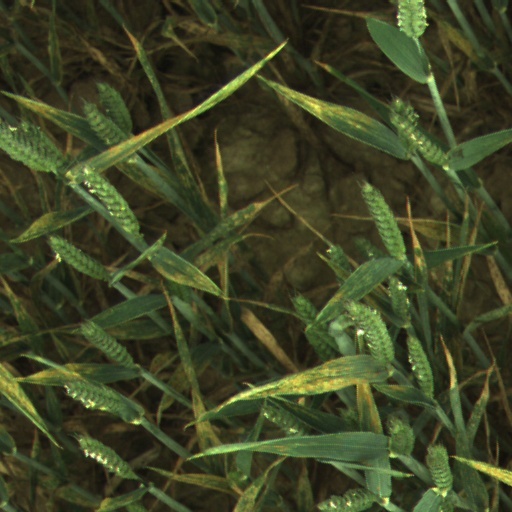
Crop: wheat